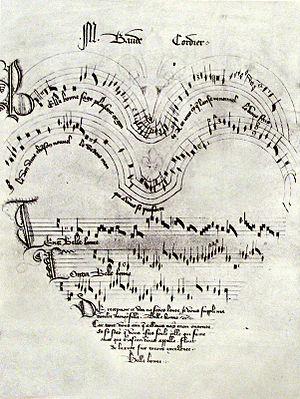
Baude Cordier, est un compositeur français représentatif de l'Ars subtilior français.
L'ars subtilior est un style de la musique du Moyen Âge de la fin du XIVᵉ siècle, située entre l'ars nova et l'école franco-flamande.